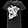
Label: T - shirt / top